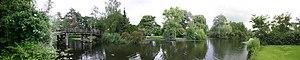
La rivière Waal à Hendrik-Ido-Ambacht
Le Waal ou le petit Waal est un ancien bras du grand Waal dans l'île d'IJsselmonde en Hollande-Méridionale.